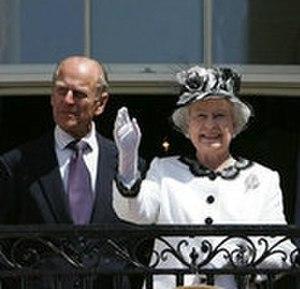
Alice de Battenberg, princesse de Battenberg puis, par son mariage, princesse de Grèce et de Danemark, est née le 25 février 1885 au château de Windsor, en Angleterre, et morte le 5 décembre 1969 au palais de Buckingham, à Londres. Belle-mère de la reine Élisabeth II du Royaume-Uni, c'est une princesse anglo-allemande entrée dans la famille royale de Grèce après son union avec le prince André. Devenue religieuse après la mort de son époux, elle a fondé un ordre orthodoxe qui a rapidement périclité. Alice de Battenberg est, par ailleurs, l'une des deux seules princesses européennes à avoir reçu le titre israélien de « Juste parmi les nations ».